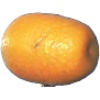
Label: Kumquats 1